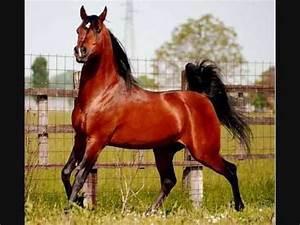
horse